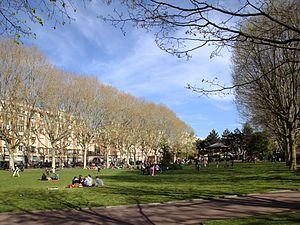
Le square Renaudel à Montrouge (92), vue en direction ouest
Montrouge est une commune française située dans le département des Hauts-de-Seine en région Île-de-France, dans l'arrondissement d'Antony, au sud de Paris, et fait partie de la Métropole du Grand Paris créée en 2016. Concernée par le périmètre d'une installation nucléaire, la commune est membre de la commission locale d'information auprès du CEA de Fontenay-aux-Roses.